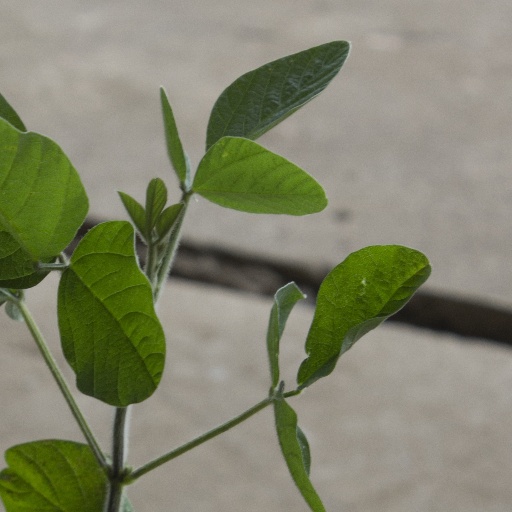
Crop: soybean